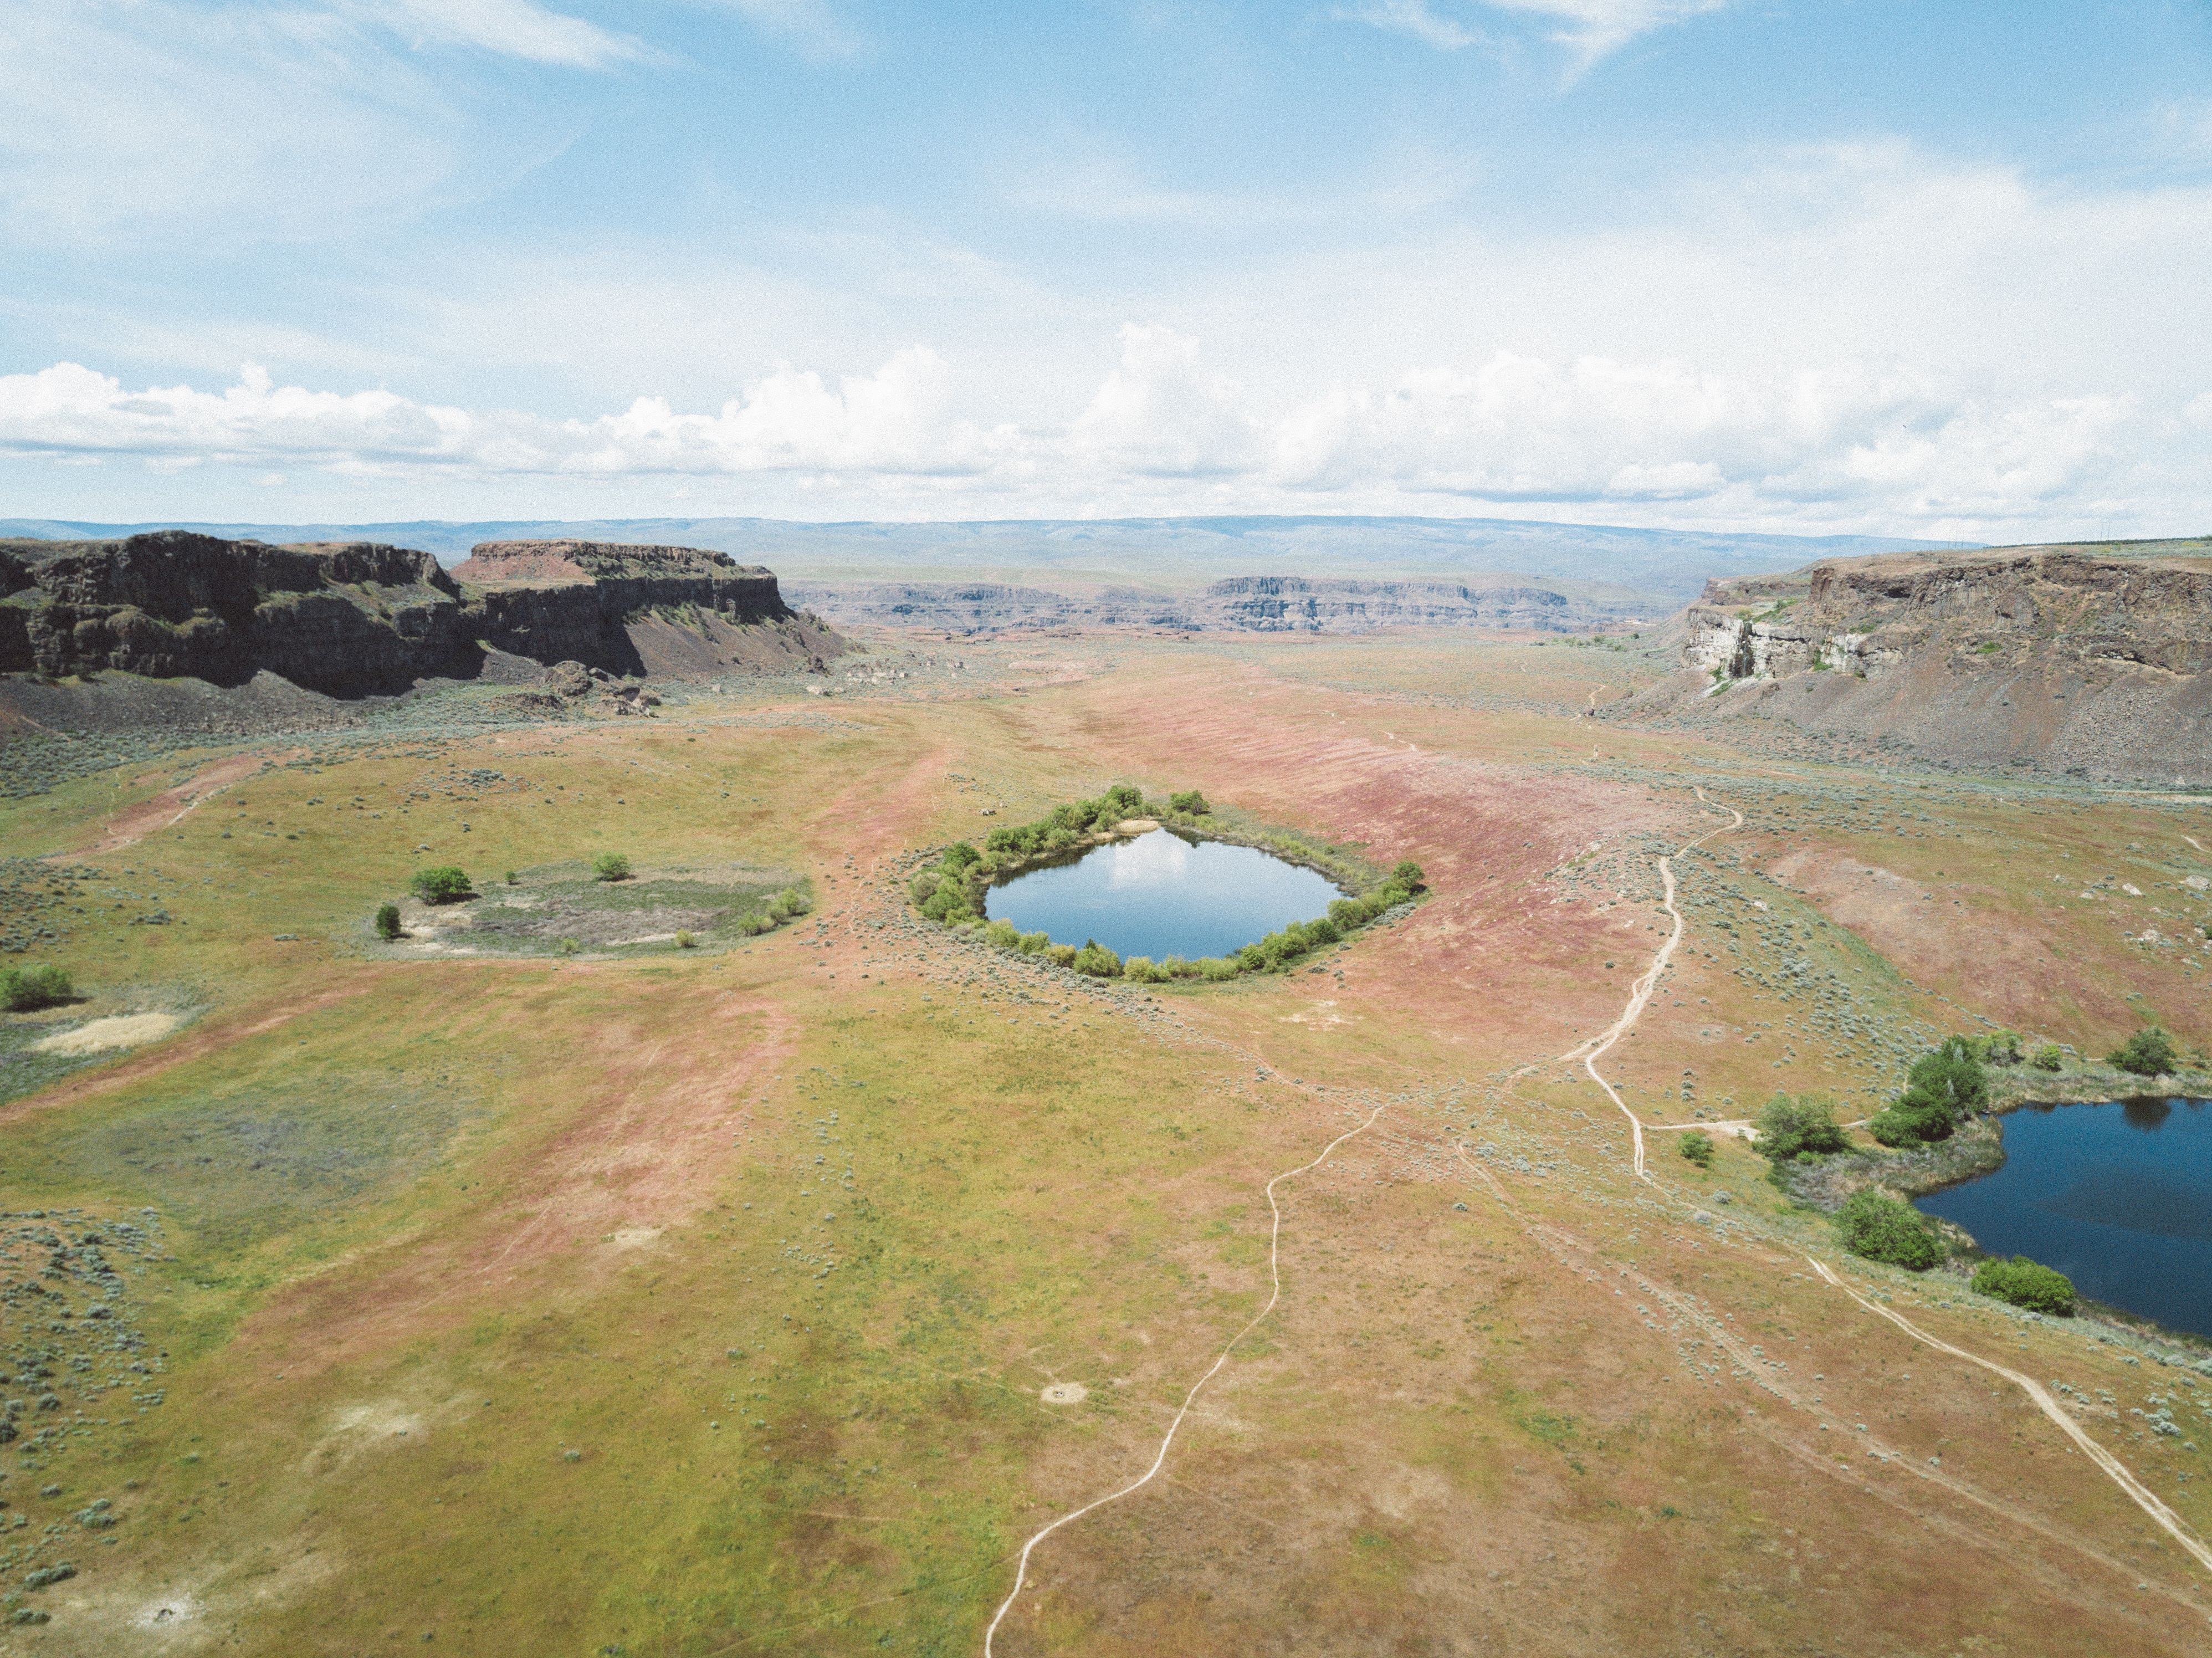
landscape, coast, hill, reservoir, terrain, plain, geology, badlands, plateau, ecosystem, landform, aerial photography, geographical feature, sport venue